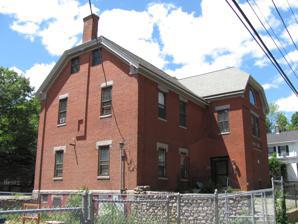
Building: Grove Street School
Country: United States of America
Year built: 1876
United States historic place Grove Street School U.S. National Register of Historic Places U.S. Historic district Contributing property Grove Street School Show map of Massachusetts Show map of the United States Location Spencer, Massachusetts Coordinates 42°14′49″N 71°59′32″W / 42.2469°N 71.9923°W / 42.2469; -71.9923 Built 1876 Architect Frank Moses; Fuller & Delano Architectural style Late Victorian Part of Spencer Town Center Historic District ( ID03000685 ) NRHP reference No. 96000737 Significant dates Added to NRHP July 5, 1996 Designated CP July 25, 2003 The Grove Street School is a historic school building at 23 Grove Street in Spencer, Massachusetts .  The 2 + 1 ⁄ 2 -story brick building was built in two phases: in the first phase in 1876, a single story was built.  It was full to overflowing by 1878, and in 1883 the second story was built, designed by Fuller & Delano . It is a T-shaped building, whose main body is a horizontal rectangle, with a projecting central pavilion.  The three roof gable ends are jerkin-headed, and are decorated with bargeboard and heavy brackets. The building was added to the National Register of Historic Places in 1996, and was included in the 2003 expansion of the Spencer Town Center Historic District . See also National Register of Historic Places listings in Worcester County, Massachusetts References